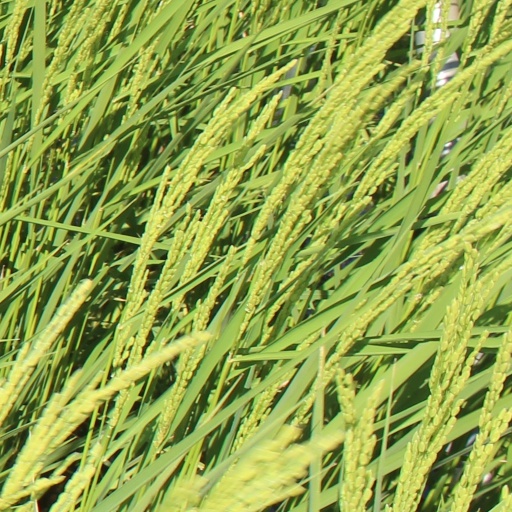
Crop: rice